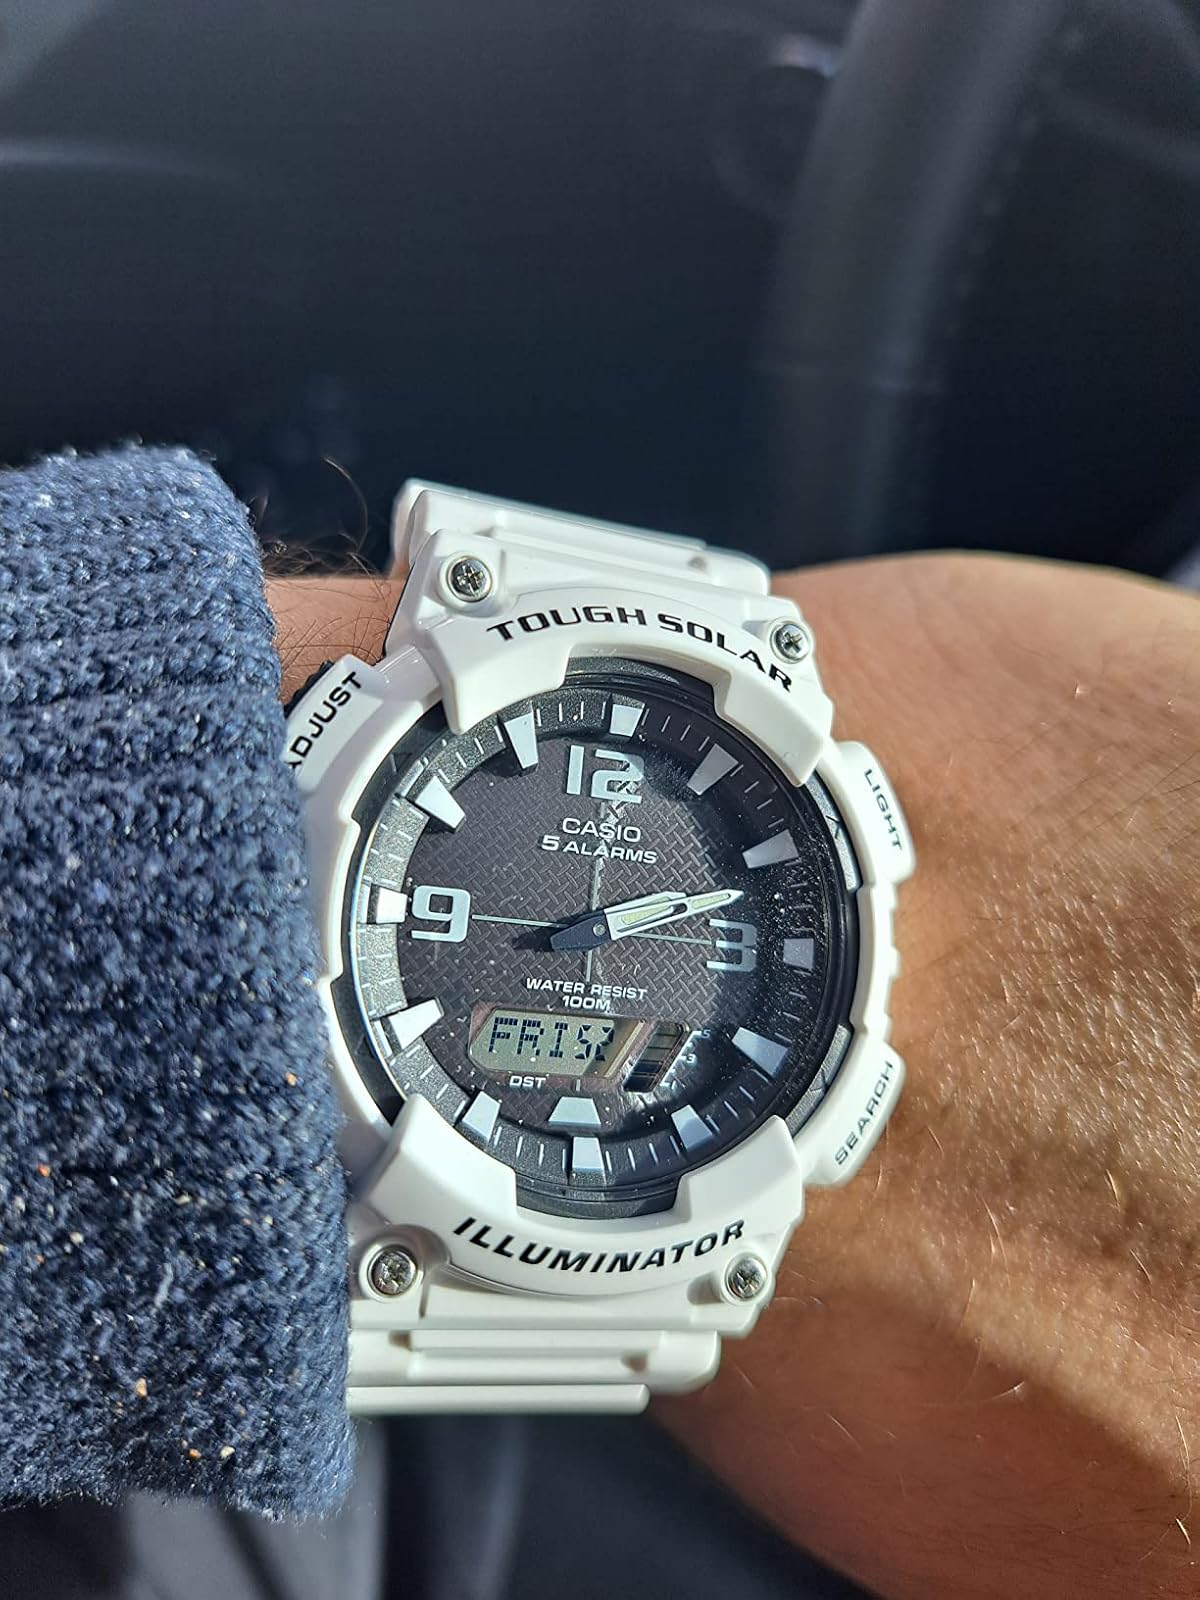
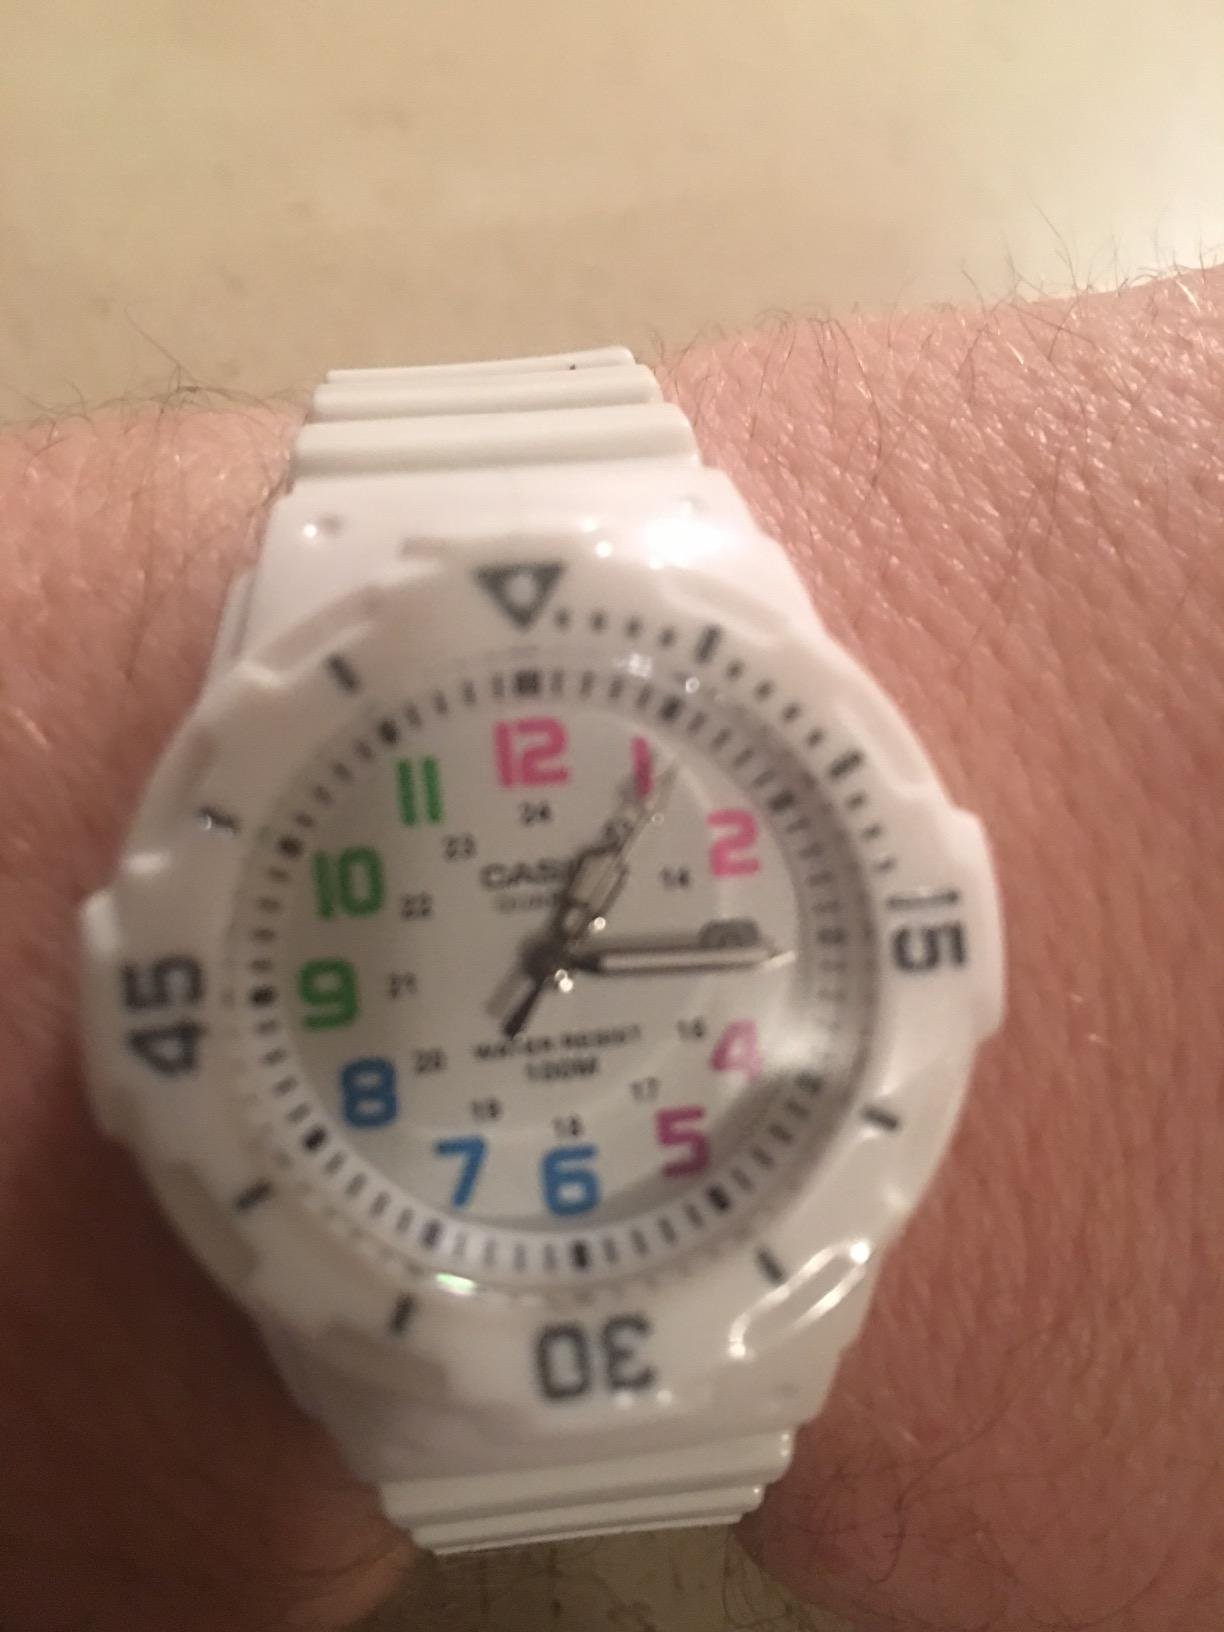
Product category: accessories_watch
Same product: no